Linguistic Atlas of the Iberian Peninsula

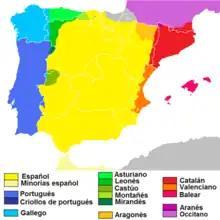
Color-coded map of the Iberian Romance languages, roughly as spoken in rural areas around the mid-20th century

The ALPI aimed at following the traditional methodology of the first linguistic atlases. In each survey point (town or village) two informants were typically chosen, one for the study of phonetics and morphosyntax and the other for the part involving lexicon. These informants were, in general, non-mobile older rural males, or NORMS, although the ALPI did interview a greater number of women informants than later linguistic atlases. By selecting informants with these characteristics, the linguists aimed at studying the most genuine traits of the popular speech of each location. The informants were asked to give the typical form in each place for a series of words and phrases, defined in the survey, and their answer was copied by way of phonetic transcription using the RFE Phonetic Alphabet.